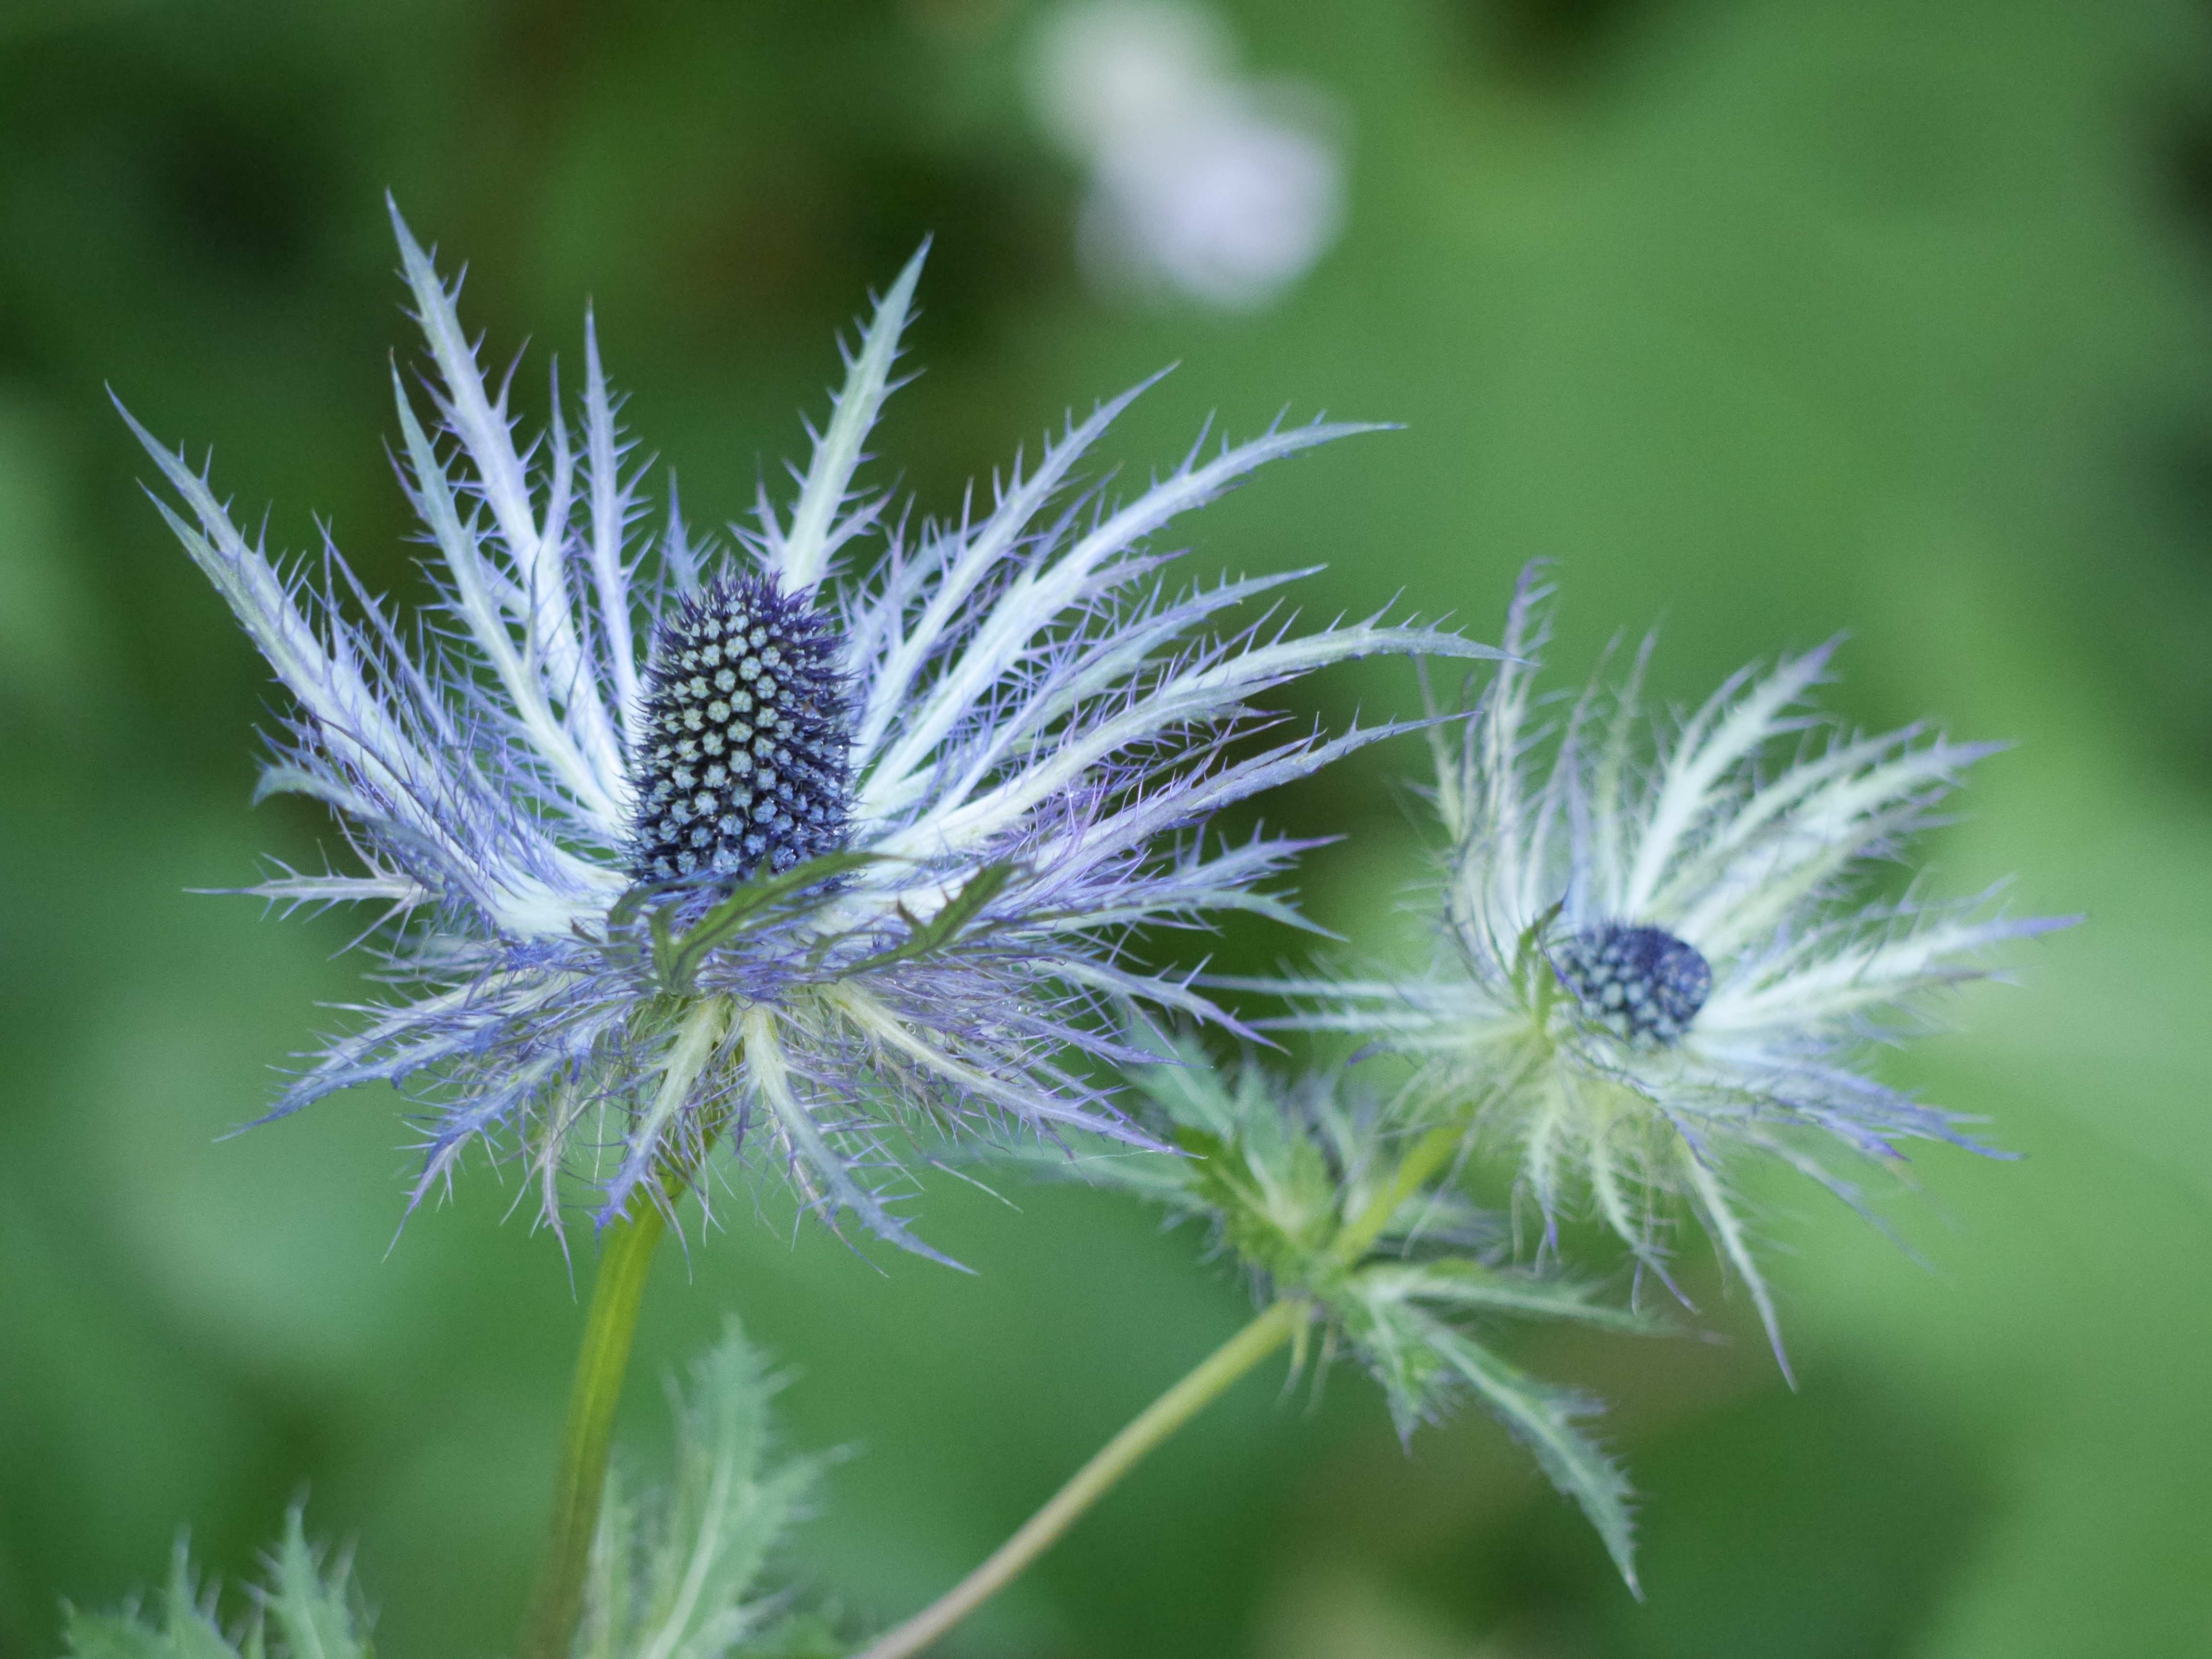
nature, grass, plant, photography, dandelion, flower, purple, bloom, botany, flora, wildflower, close up, head, thistle, flowering, chardon, macro photography, flowering plant, daisy family, silybum, plant stem, land plant